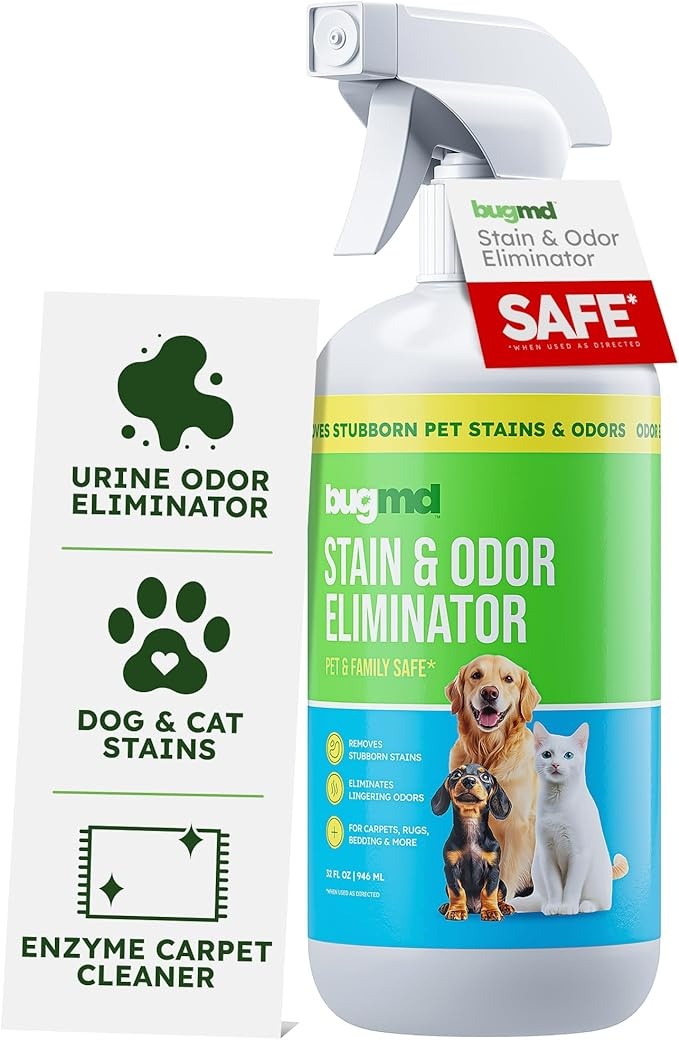
BugMD Enzyme Cleaner for Dog & Cat Urine | Pet Stain and Odor Remover for Carpet & Home | Unscented Urine Destroyer & Deodorizer
About This A Powerful Pet Stain and Odor Remover Our professional-strength enzyme cleaner for dog urine and poop carpet works on the toughest stains. The advanced formula breaks down and eliminates both new and set-in stains from urine, feces, and vomit. Complete Urine Odor Eliminator This is a true cat urine enzyme cleaner destroyer. It doesn't just mask smells; its active enzymes destroy ammonia crystals and organic matter at the source, completely neutralizing even the strongest odors. Fragrance-Free & Unscented Formula Ideal for sensitive pets and people. While many competitors have an "unpleasant scent," our formula is a true pet odor eliminator for home with no added perfumes, leaving your home smelling clean and fresh, not artificial. Multi-Surface Carpet & Home Cleaner The ultimate pet stain remover for carpet, hardwood, furniture, upholstery, kennels, and more. This versatile pet urine enzyme cleaner is safe for use on a wide variety of water-safe surfaces in your home. Pet-Safe & Ready-To-Use Solution Our formula contains no harsh chemicals, making it safe to use around your entire family. This trusted dog pee cleaner is ready to use right out of the bottle. Just spray, wait, and blot for a clean, odor-free home. Overview Scent : Unscented Color : White Brand : BugMD Item Form : Spray Unit Count : 32.0 Fluid Ounces
Brand: BugMD
Category: Home & Garden > Household Supplies > Household Cleaning Supplies > Household Cleaning Products > Pet Odor & Stain Removers